Lumskebugten

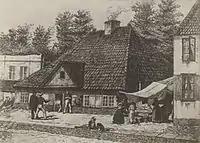
Brokkens Bod

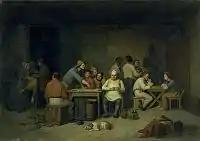
Interior from Brokkens Bod painted by Christian Andreas Schleisner in 1847

A tavern known as Brokkens Bod was from the late 17th century located at the site and would for more than a hundred years be run by the Brock family. It was one of several such establishments located at the entrance to the Customs House area. "Jens Brock's House at the Customs House" is first mentioned in tax records from 1689. The name refers to Jens Sørensen Brock who was customs officer and searcher at the customs house. On 18 March 1699, he was granted a royal license to serve beer and Danish "akvavit" to the public from the building. In 1708, it is referred to as "Niels Bock's widow's house" and then as "Jockum Brock's house on the road to the Customs House" in 1723. The name Brokkens Bod is first seen in records from the 1775 census. The clientele were mainly sailors and dockers from the Customs House quay and nearby Larsens Plads as well as personnel from Holmen who were ferried across the harbor on their way home to Nyboder. The building was 20 alen long and 13 alen deep and the door was so low that people had to bend over to enter Brokkens Bod competed with nearby Paradiset (Paradise), another tavern, when it came to serving the largest akvavits in town. To "have taken the height off Brokkens Bod" was once locally used as a euphemism for being heavily inebriated. Opposite Brokkens Bod was Toldbods Vinstue (The ToldbodWine House), a place frequented mainly by skippers and mates with a reputation for offering good and cheap food and accommodation.